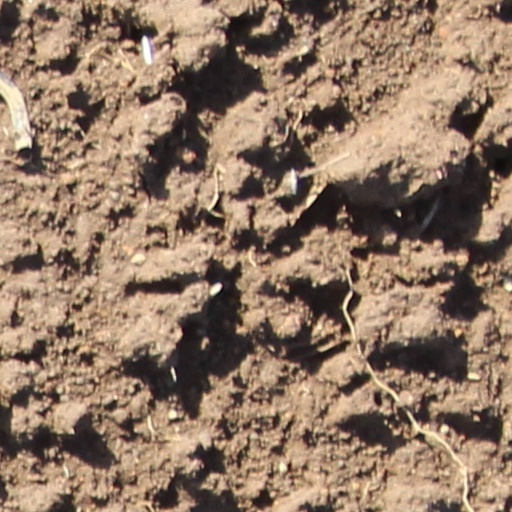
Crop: wheat